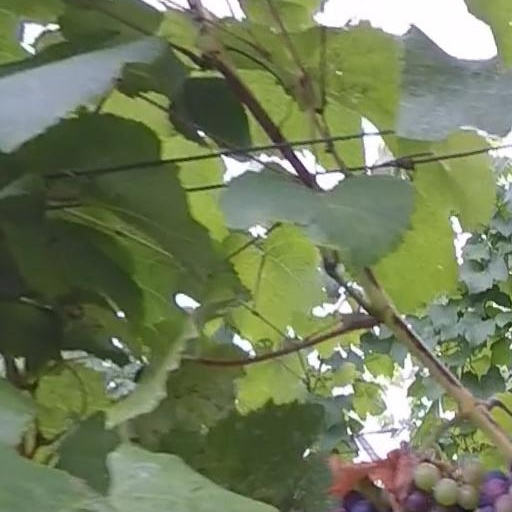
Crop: grape